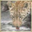
Label: leopard